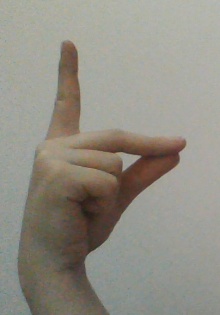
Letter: ta